Bill Carmody (footballer, born 1889)

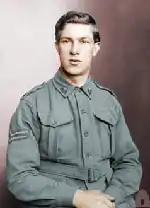
Carmody in his WWI uniform

William Brendan Carmody (27 July 1889 – 7 April 1953) was an Australian rules footballer who played for the Carlton Football Club in the Victorian Football League (VFL). He later served in World War I.